Grave Mercy

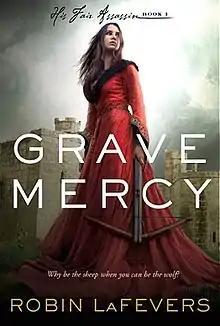
First edition (publ. HMH)

Grave Mercy is a 2012 young adult fantasy novel by Robin LaFevers. "Grave Mercy" is the recipient of the Booklist Editors' Choice: Books for Youth of in 2012-2013, and has been well received according to fan reviews.